Akon City

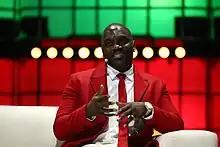

Akon announced Akoin, a cryptocurrency, at the Cannes Lions International Festival of Creativity in 2018. On January 15, 2020, Akon announced plans for Akon City. In September 2020, Akon unveiled a rendering of a planned development of a futuristic city along the Atlantic coast. It is south of Dakar in Senegal. The planned city would feature condominiums, offices, parks, a university, an ocean resort, and a 5,000-bed hospital. The city is intended to attract tourists and investors; Akon told international media in August 2020 that he planned to retire there. Later renderings included fewer skyscrapers but retained a futuristic design. The city would be located near what is now the village of Mbodiène, a small rural village of about 1,500 people who primarily rely on the agricultural industry.